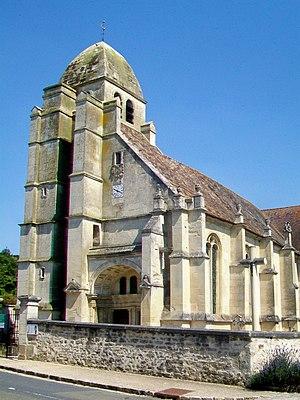
Façade nord-ouest et clocher.
L'église Saint-Nicolas est une église catholique paroissiale située à Guiry-en-Vexin, en France. Elle aurait été élevée sur les fondations d'une précédente église du XIIIᵉ siècle. Son plan est en forme de croix, sans bas-côtés. Le clocher domine la façade et occupe une partie de la première travée de la nef. C'est le contraire d'un chef-d'œuvre. Avec le portail occidental et les deux premières travées de la nef, il date d'autour de 1557, et affiche le style de la Renaissance. Le reste du vaisseau central et le croisillon sud datent de la première moitié du XVIᵉ siècle, et sont de style gothique flamboyant. On y trouve les fenêtres aux réseaux les plus élaborés du Vexin français. Le croisillon nord est la partie plus ancienne de l'église. Il remonte au XIVᵉ siècle et ses fenêtres sont de style rayonnant tardif, mais la voûte est également flamboyante, et subdivisée en trois fois trois voûtains. Ceci vient du plan particulier du transept, qui comporte des piliers libres au nord et au sud de la croisée, et deux voûtes pour la croisée et le croisillon sud. Cette spécificité fait en grande partie l'intérêt de l'église, qui a été classée monument historique par arrêté du 25 août 1942.